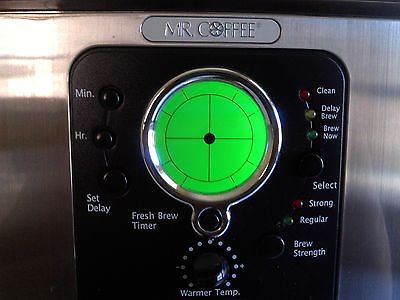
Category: coffee maker